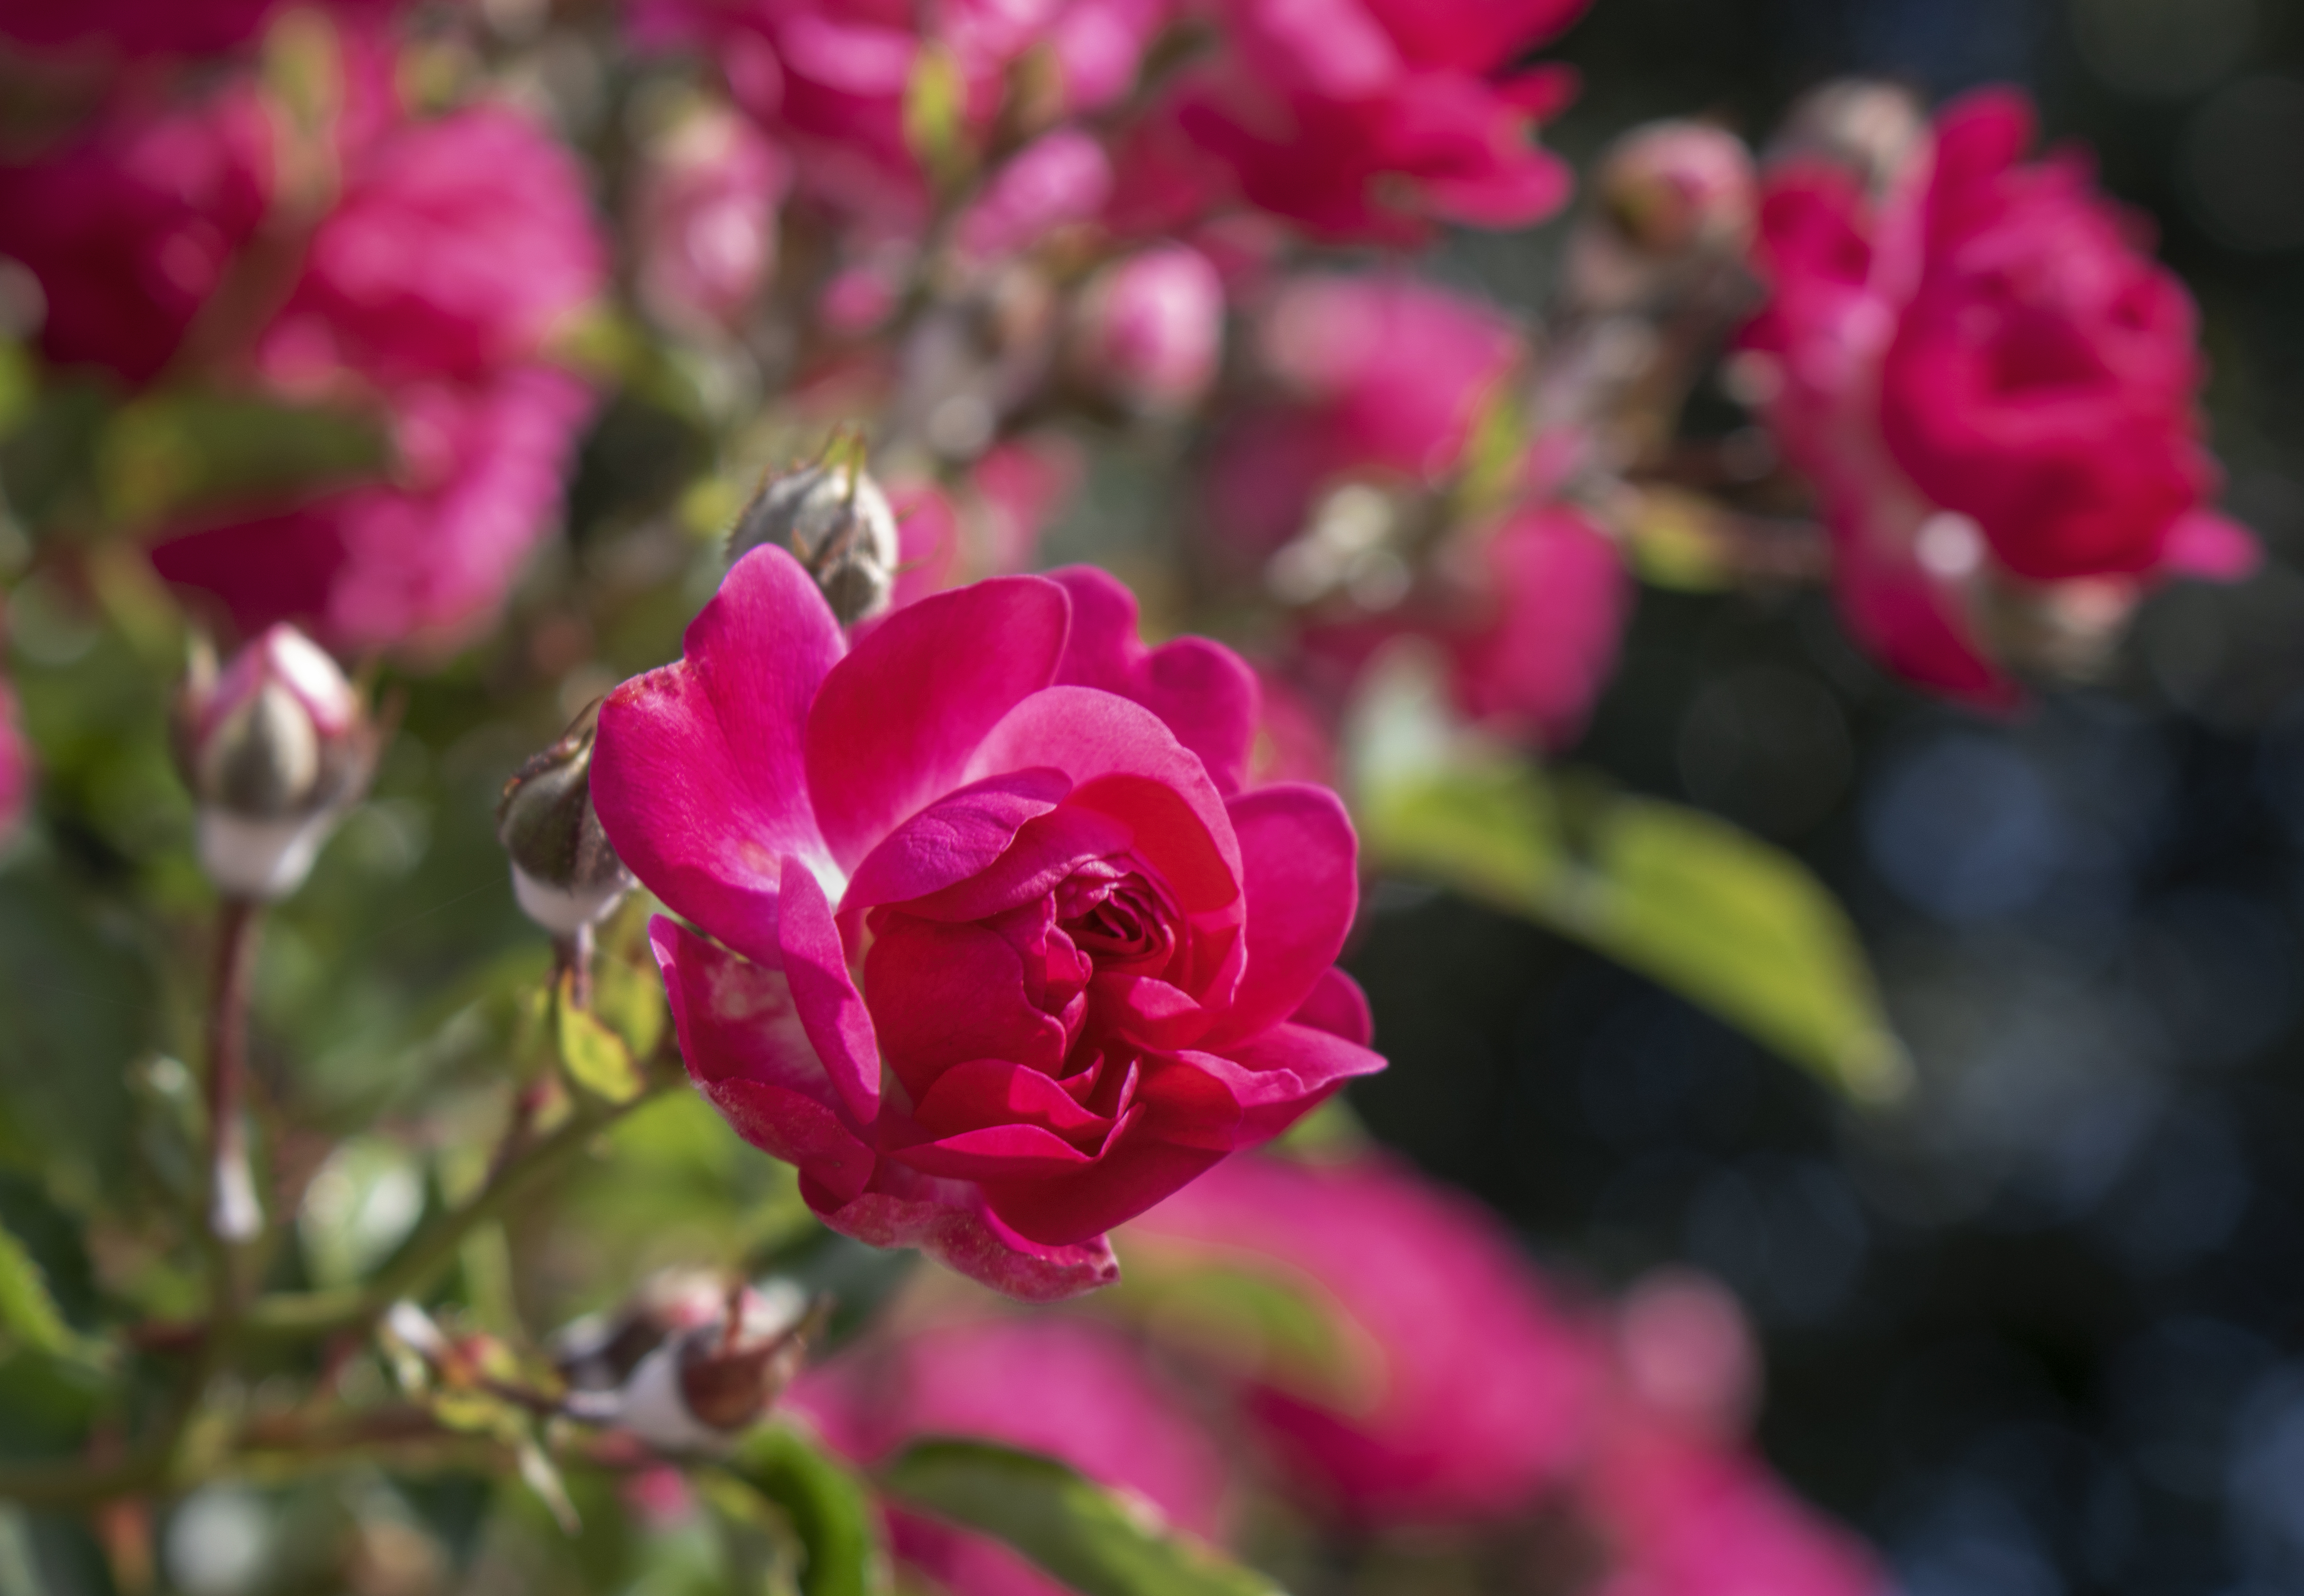
rosa, pink, flower, plant, rose family, flora, rose, flowering plant, floribunda, leaf, garden roses, petal, blossom, close up, rosa centifolia, rose order, camellia sasanqua, spring, china rose, plant stem, japanese camellia, annual plant, shrub, branch, bud, computer wallpaper, theaceae, camellia